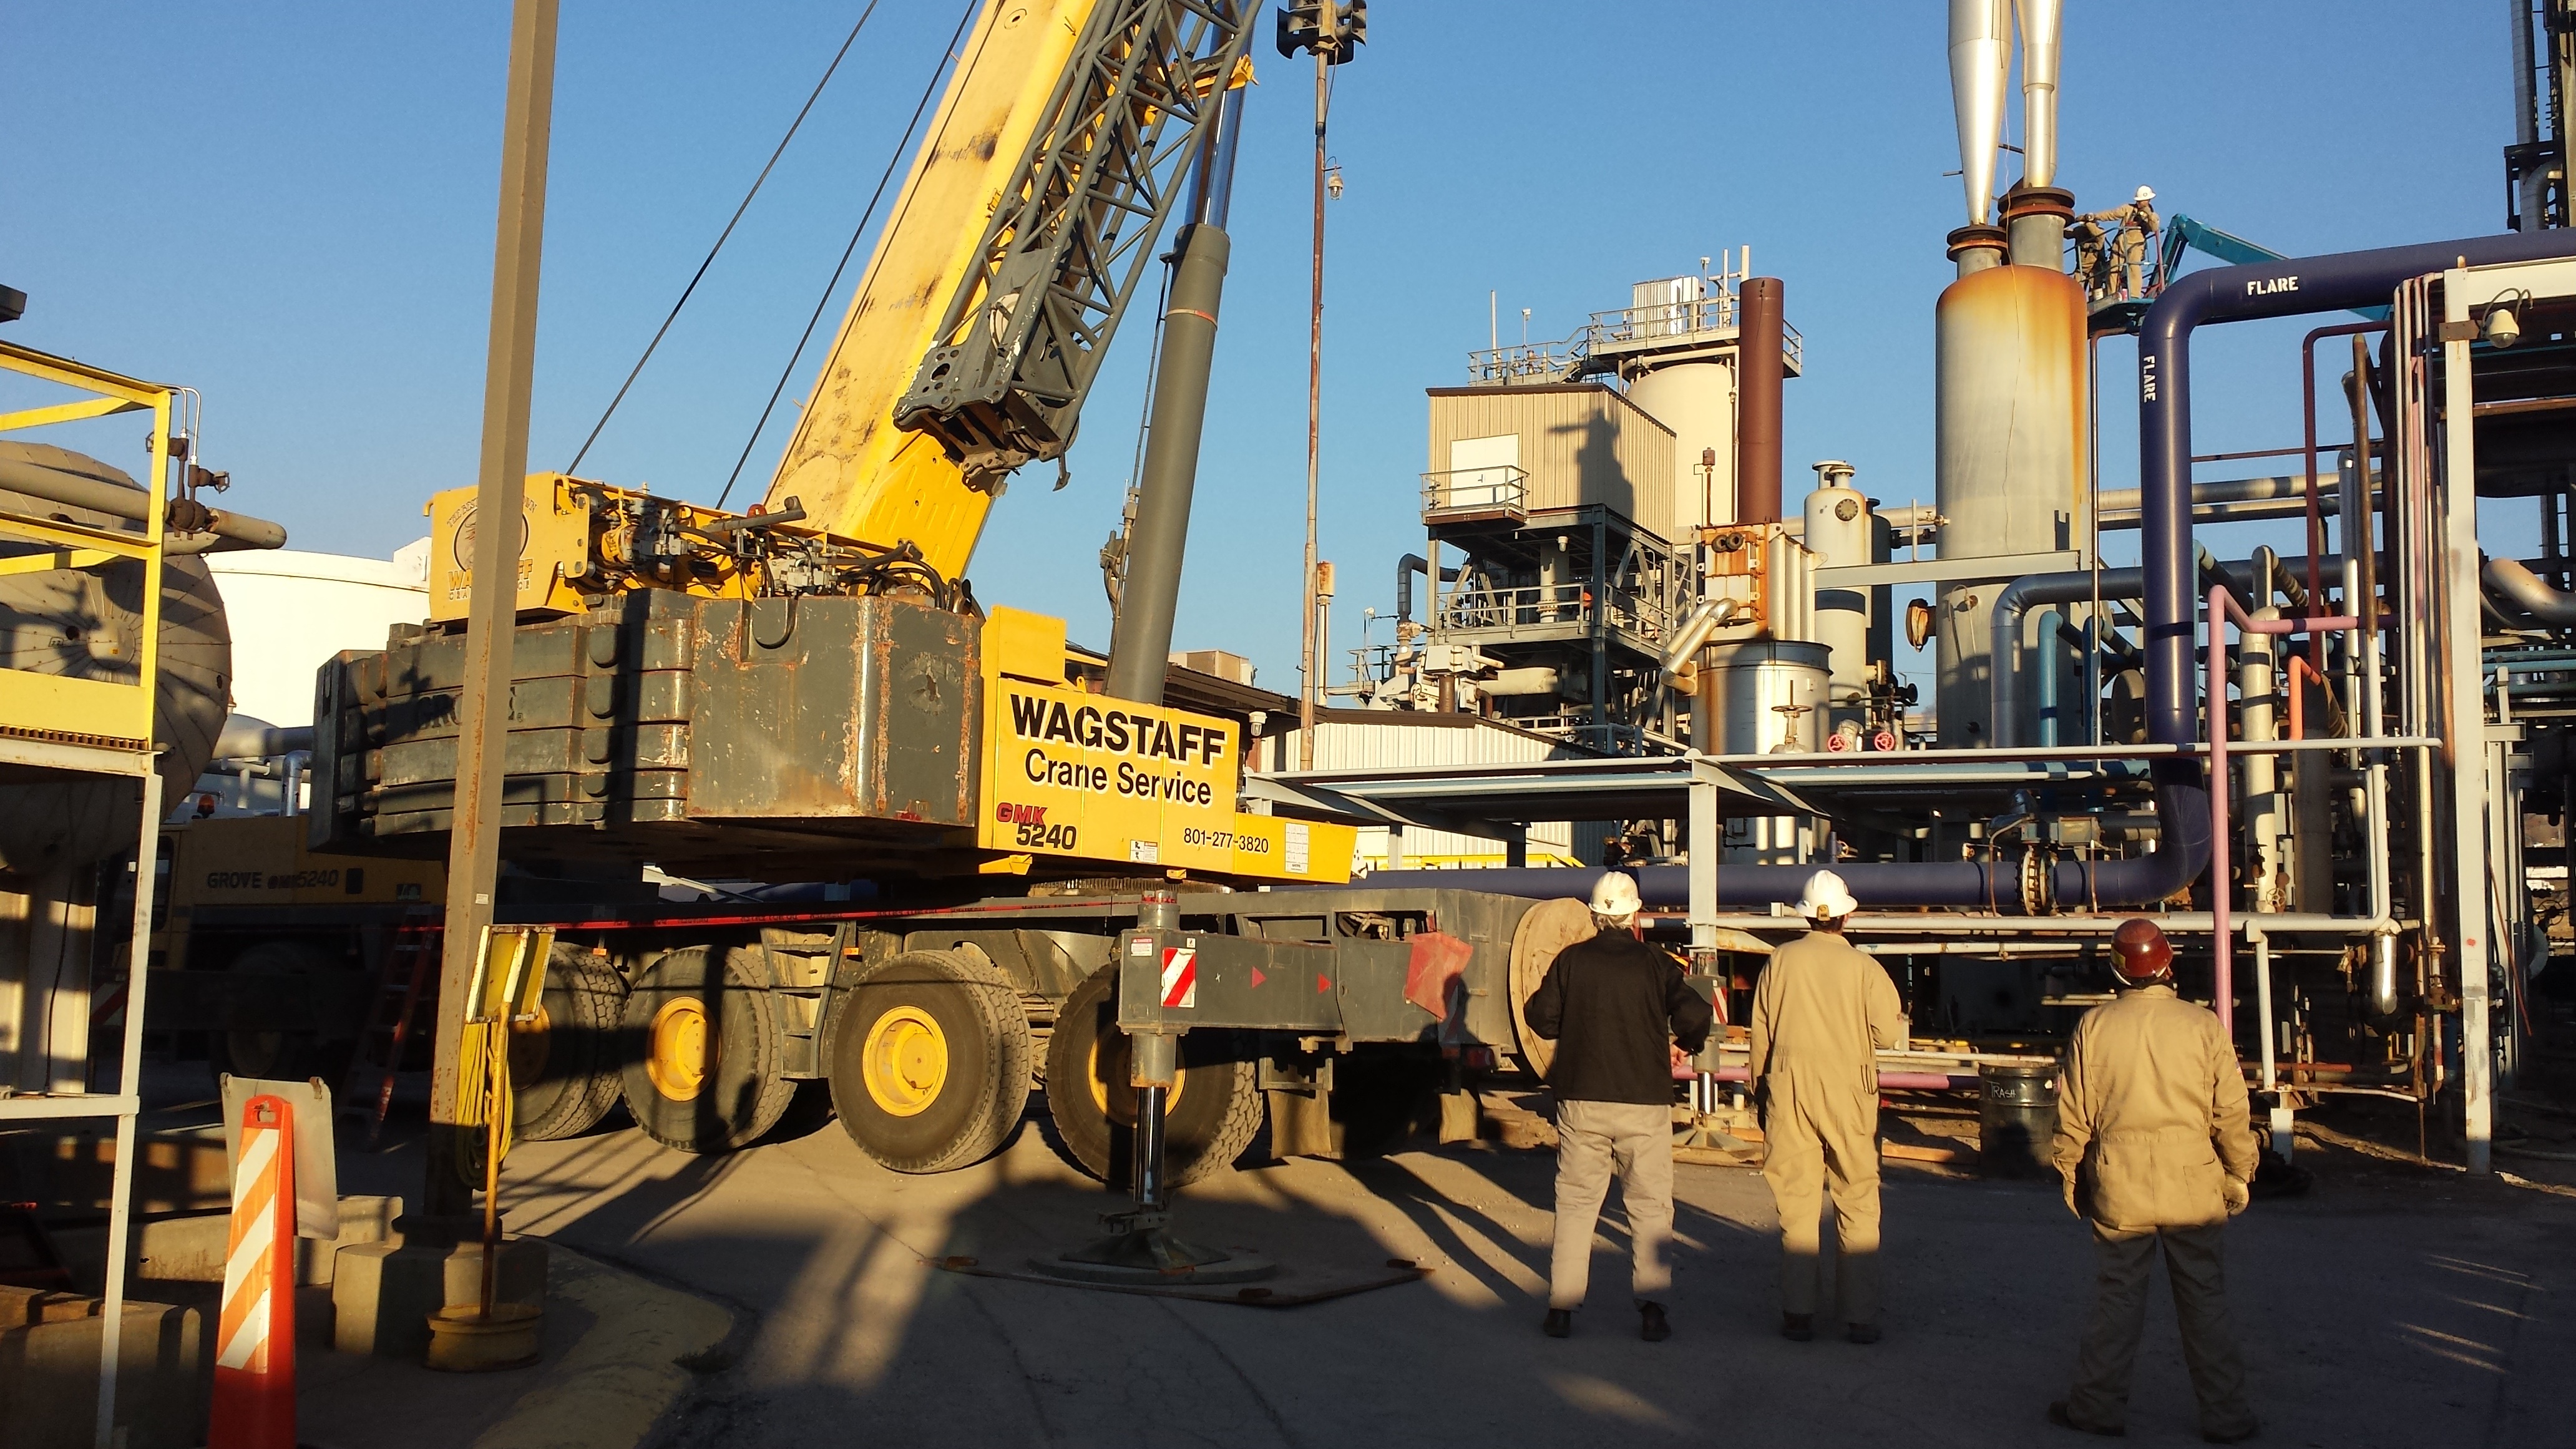
asphalt, transport, construction, vehicle, industry, crane, refinery, rig, oil rig, construction equipment, refine